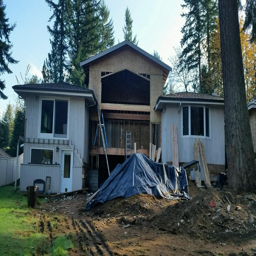
view of the main house from the waterfront